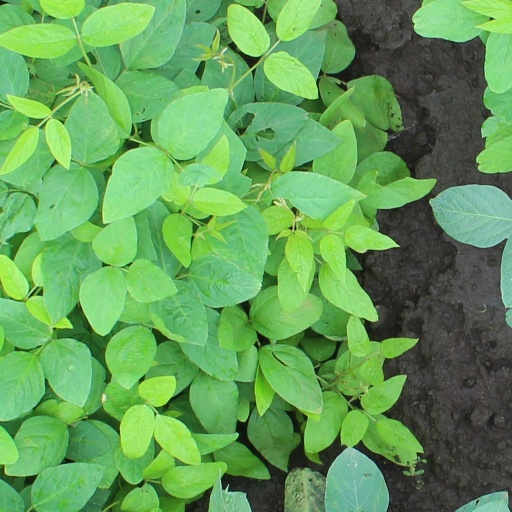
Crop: soybean